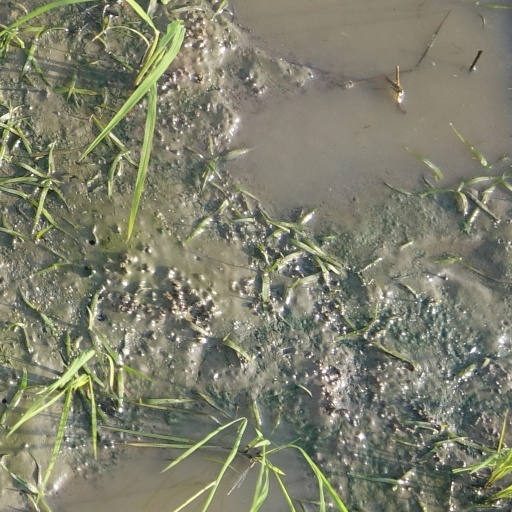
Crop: rice